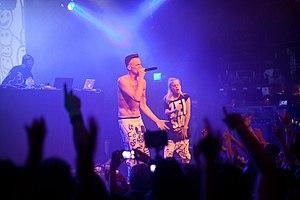
Die Antwoord, est un groupe de hip-hop-rave sud-africain, originaire du Cap. Il est issu du mouvement contre-culturel zef et originaire de la ville du Cap. Il est composé de trois membres : Ninja, Yolandi Visser et God. Le groupe se décrit lui-même comme un mélange de plusieurs cultures différentes et comme « une adorable entité bâtarde d’Afrique du Sud, issue de l’amour de plusieurs cultures, noires, blanches, colorées ». En avril 2010, le groupe effectue une tournée en Europe, puis aux États-Unis et au Canada.